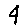
Label: 4